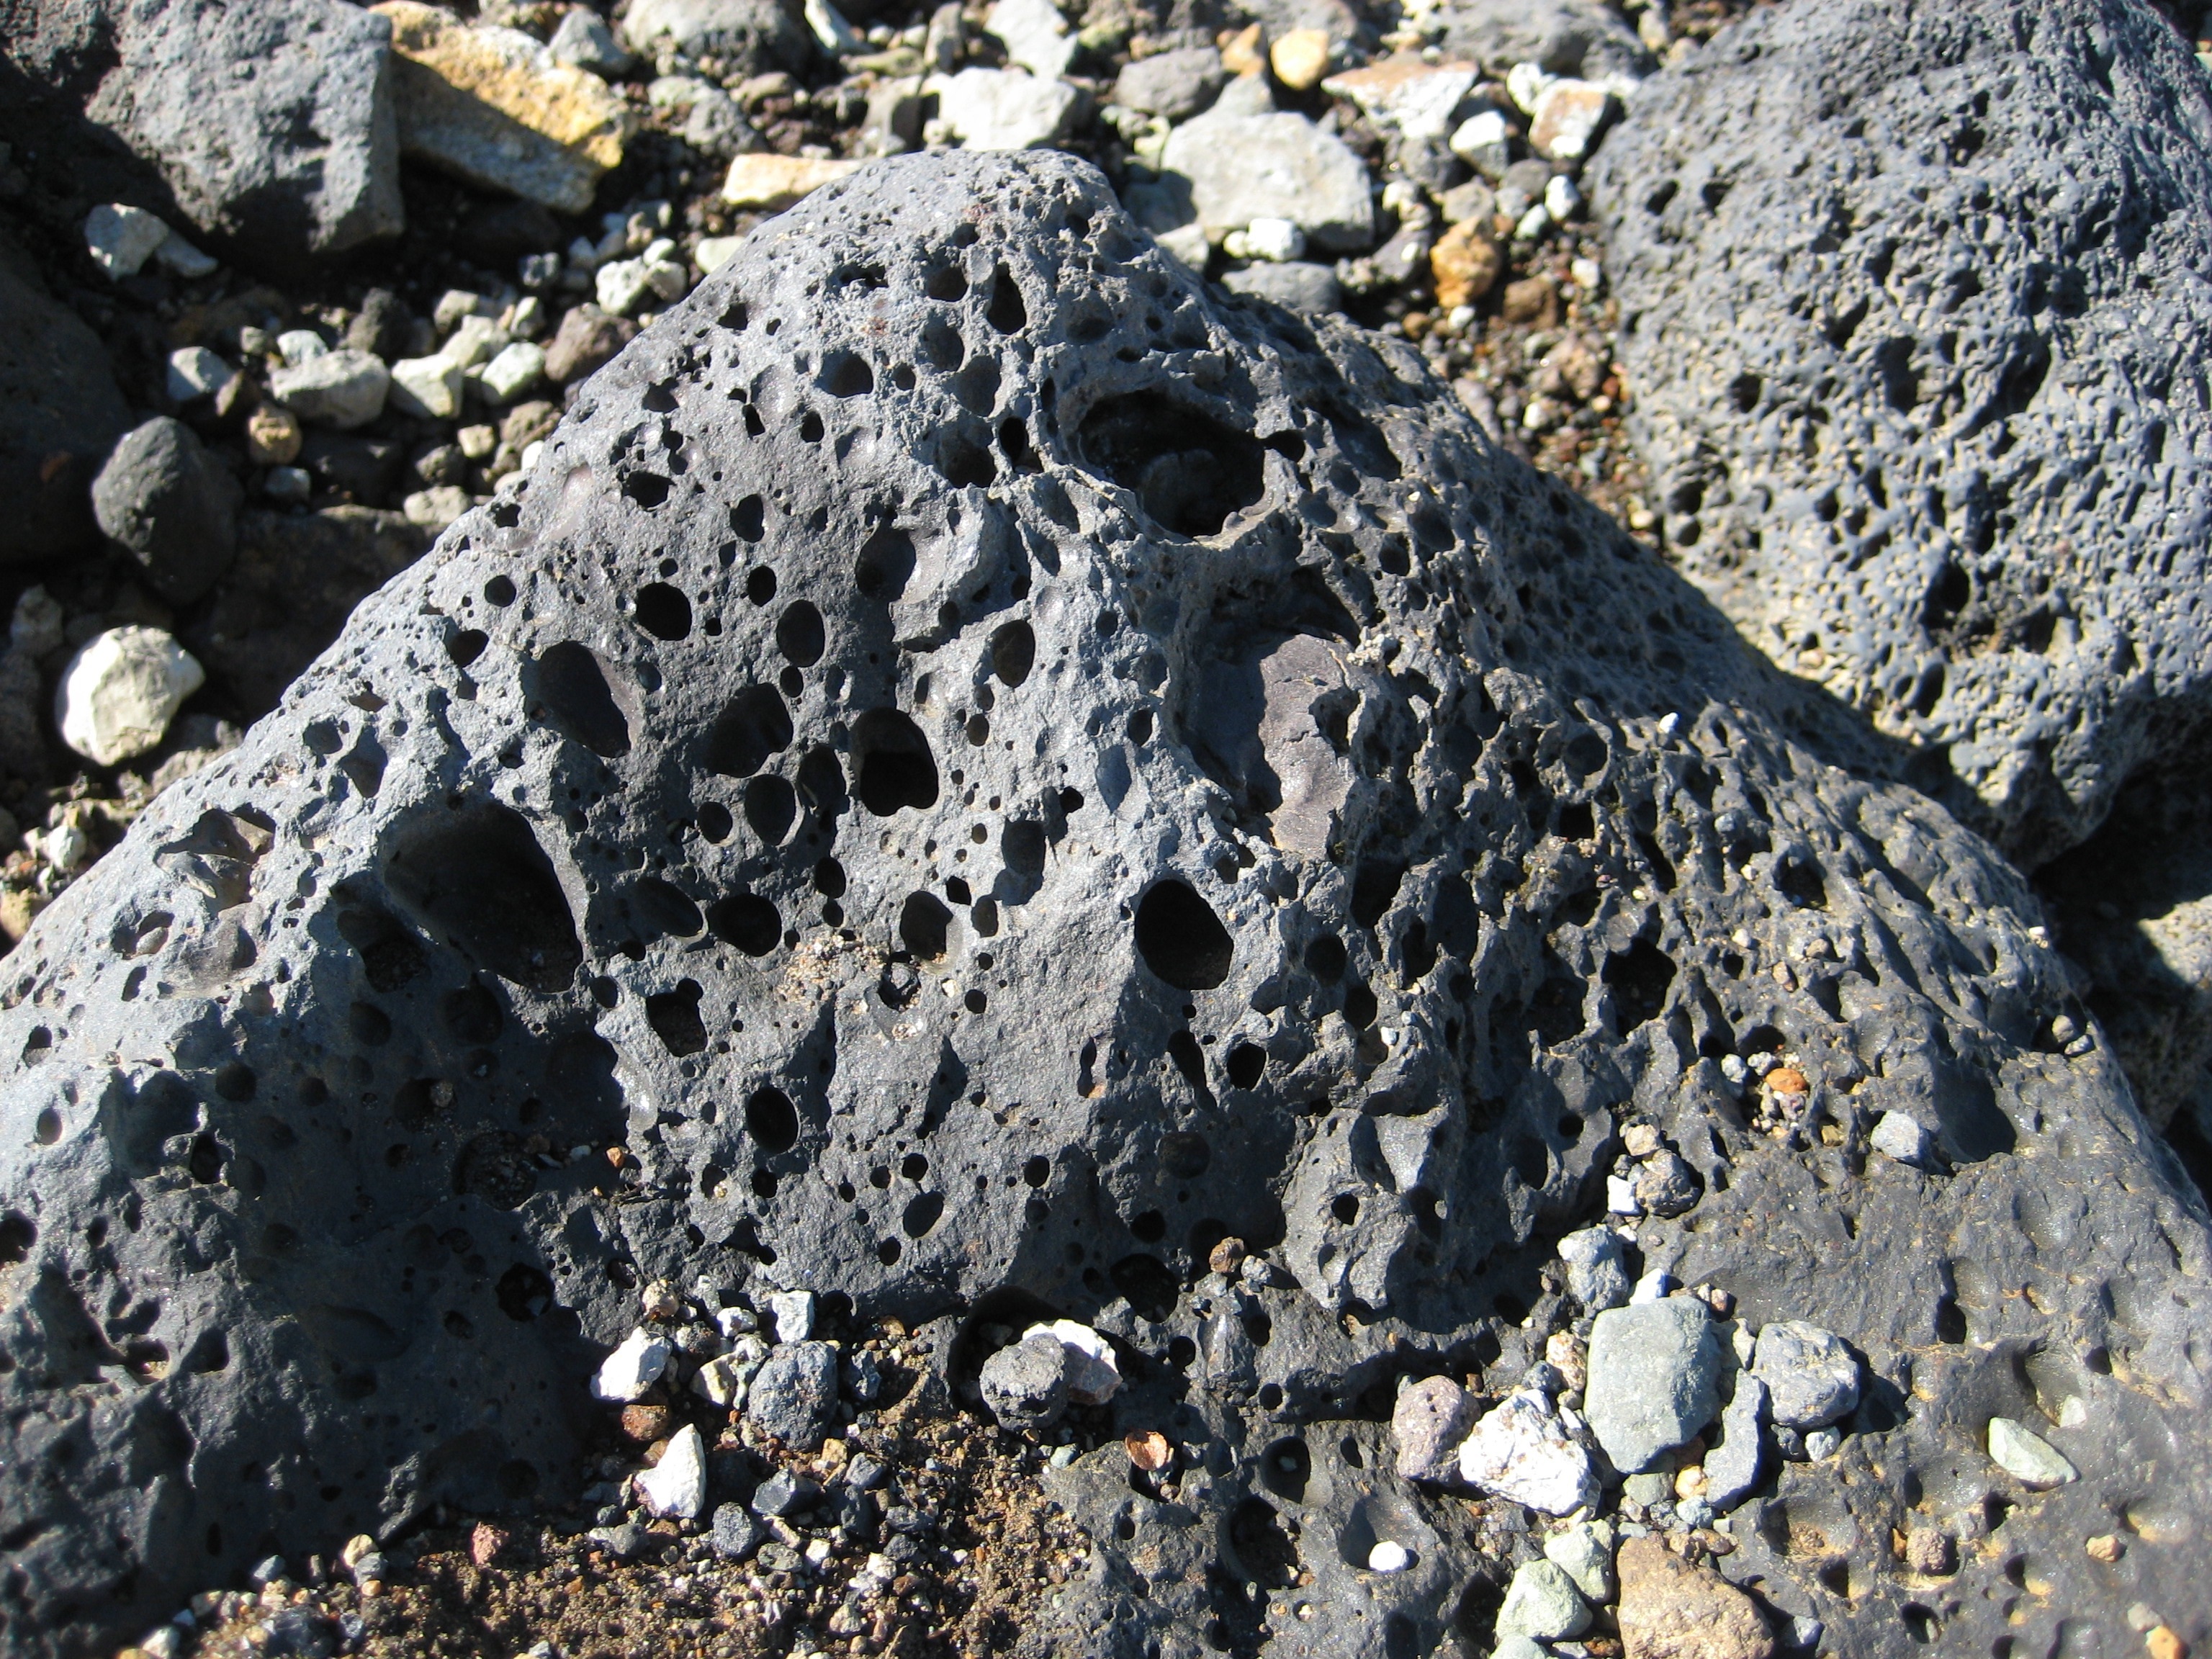
rock, stone, soil, iceland, black, ash, material, geology, boulder, lava, volcanic, igneous, volcanic rock, pumice, porous, moonscape, igneous rock